Water tower

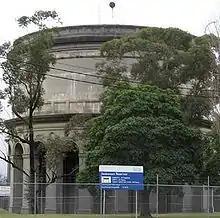
Bankstown Reservoir was built on reinforced concrete piers, which is one of the oldest of this type in the Sydney region.

Water towers can be surrounded by ornate coverings including fancy brickwork, a large ivy-covered trellis or they can be simply painted. Some city water towers have the name of the city painted in large letters on the roof, as a navigational aid to aviators and motorists. Sometimes the decoration can be humorous. An example of this are water towers built side by side, labeled "HOT" and "COLD". Cities in the United States possessing side-by-side water towers labeled HOT and COLD include Granger, Iowa; Canton, Kansas; Pratt, Kansas, and St. Clair, Missouri. Eveleth, Minnesota at one time had two such towers, but no longer does.